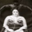
Label: woman